Akakura-Onsen Station

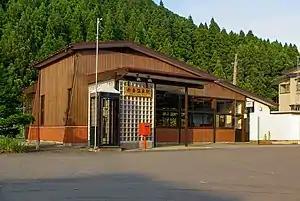
Akakura Onsen Station in July 2009

is a railway station in the town of Mogami, Yamagata, Japan, operated by East Japan Railway Company (JR East).